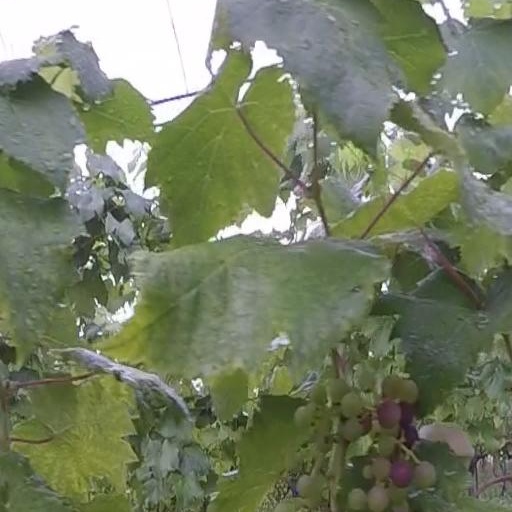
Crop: grape